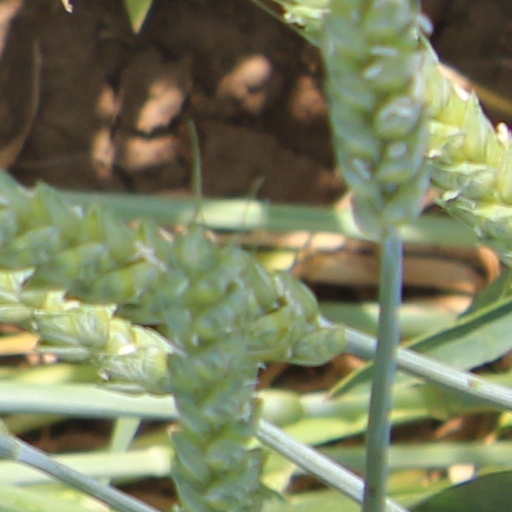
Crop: wheat